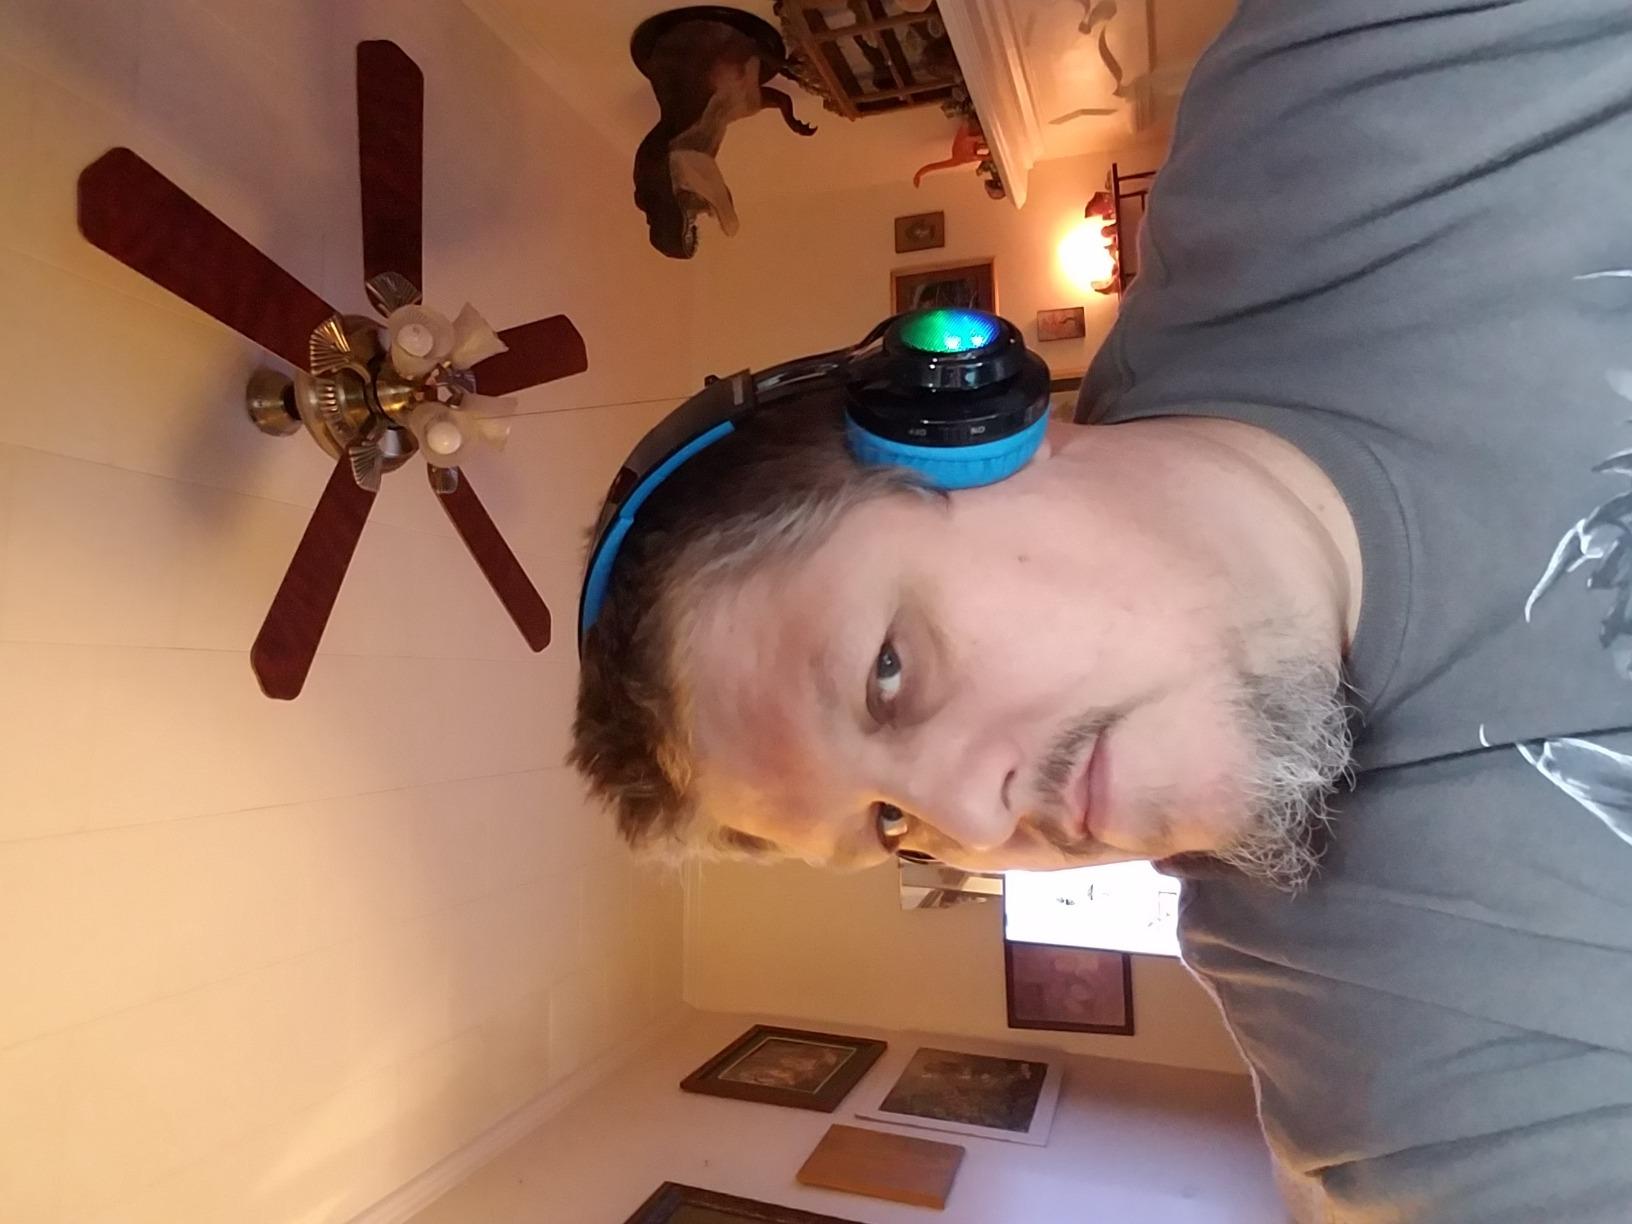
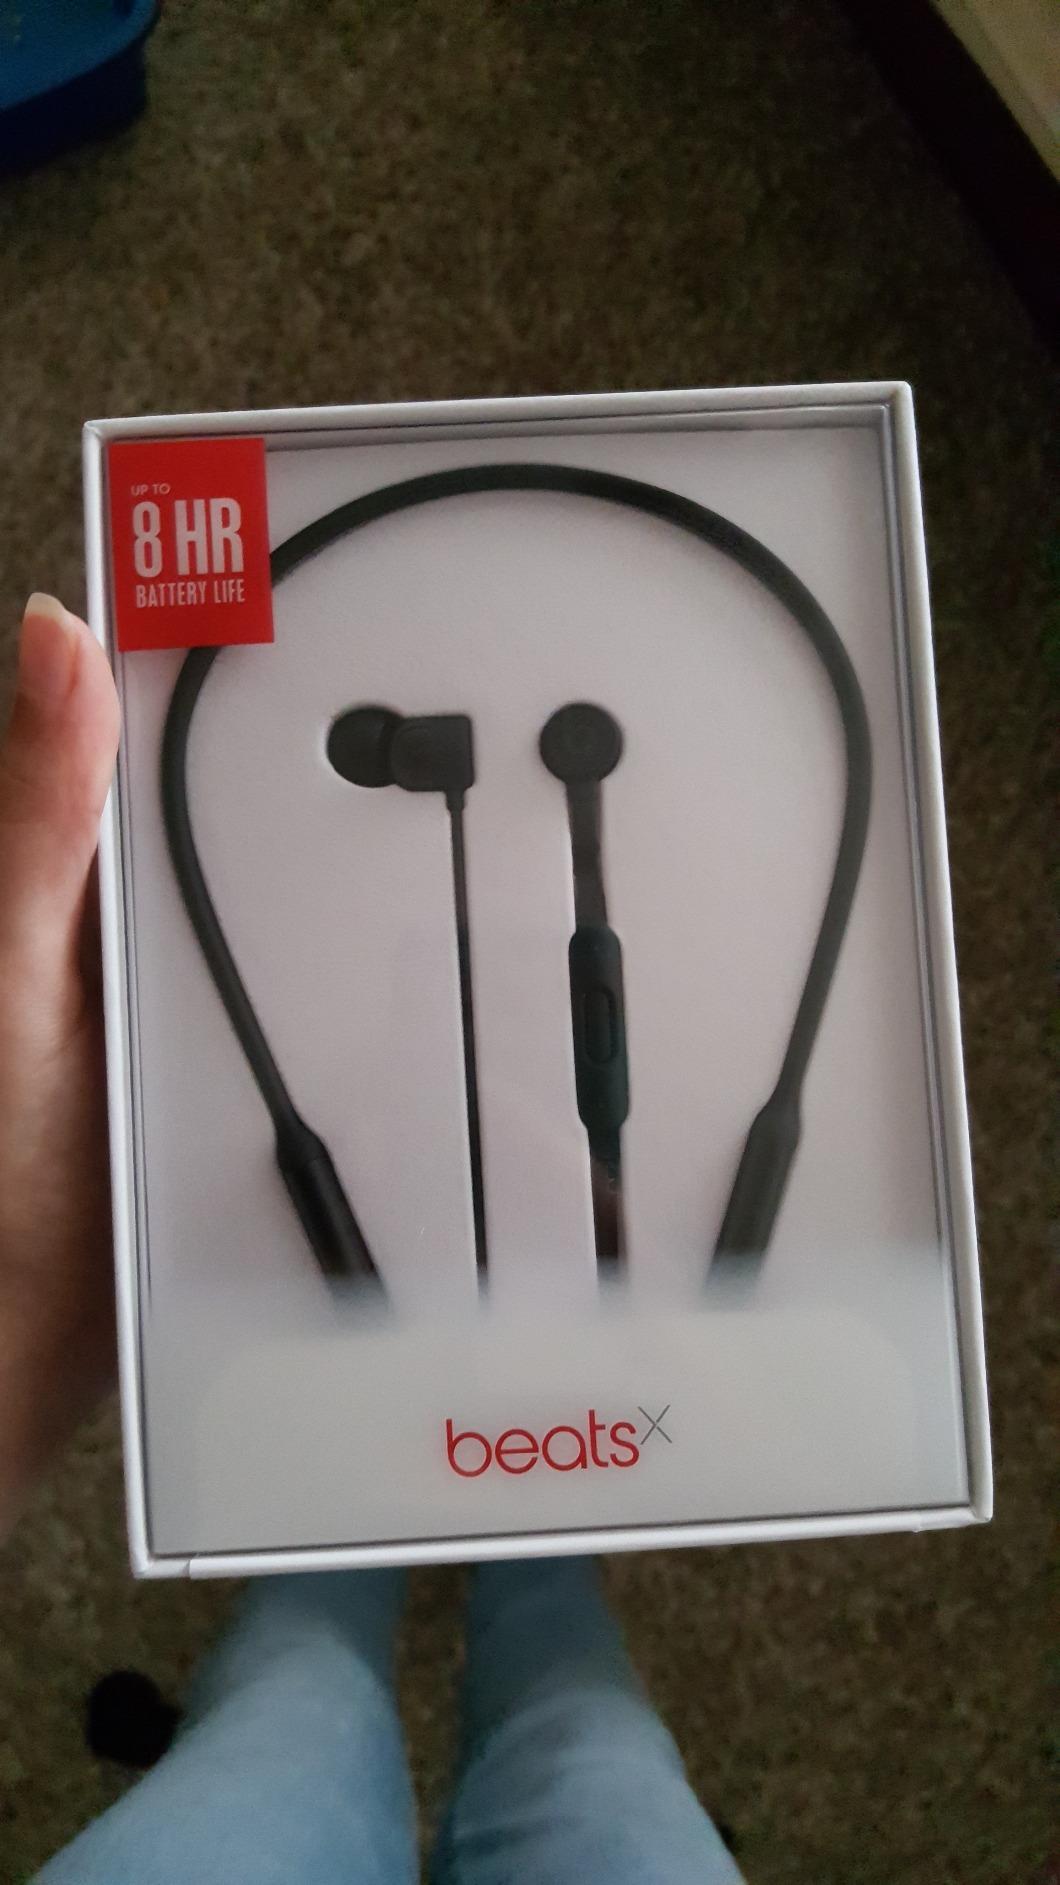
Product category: headphones
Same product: no